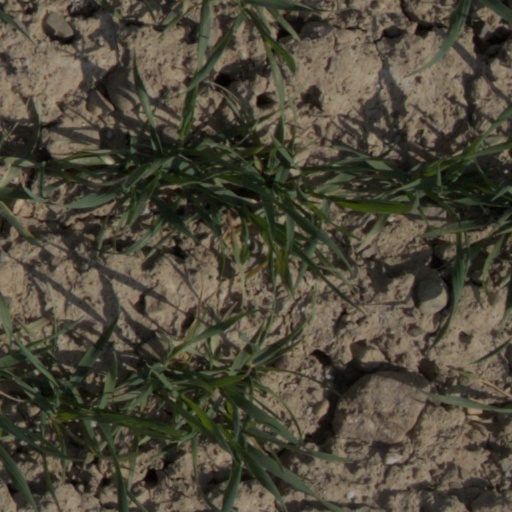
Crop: wheat